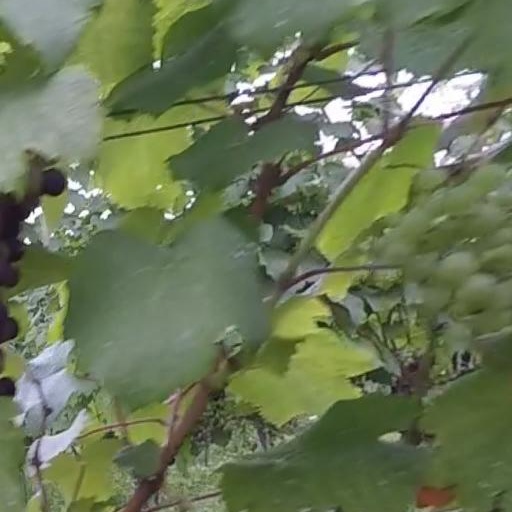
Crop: grape